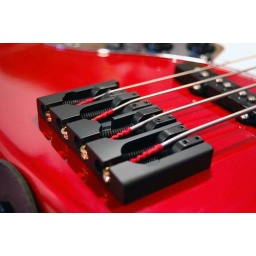
Hipshot A style bridge in black